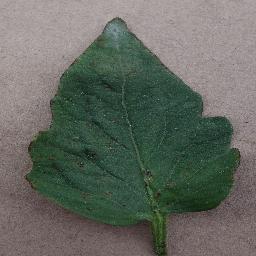
Label: Tomato___Bacterial_spot